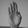
ASL letter: B